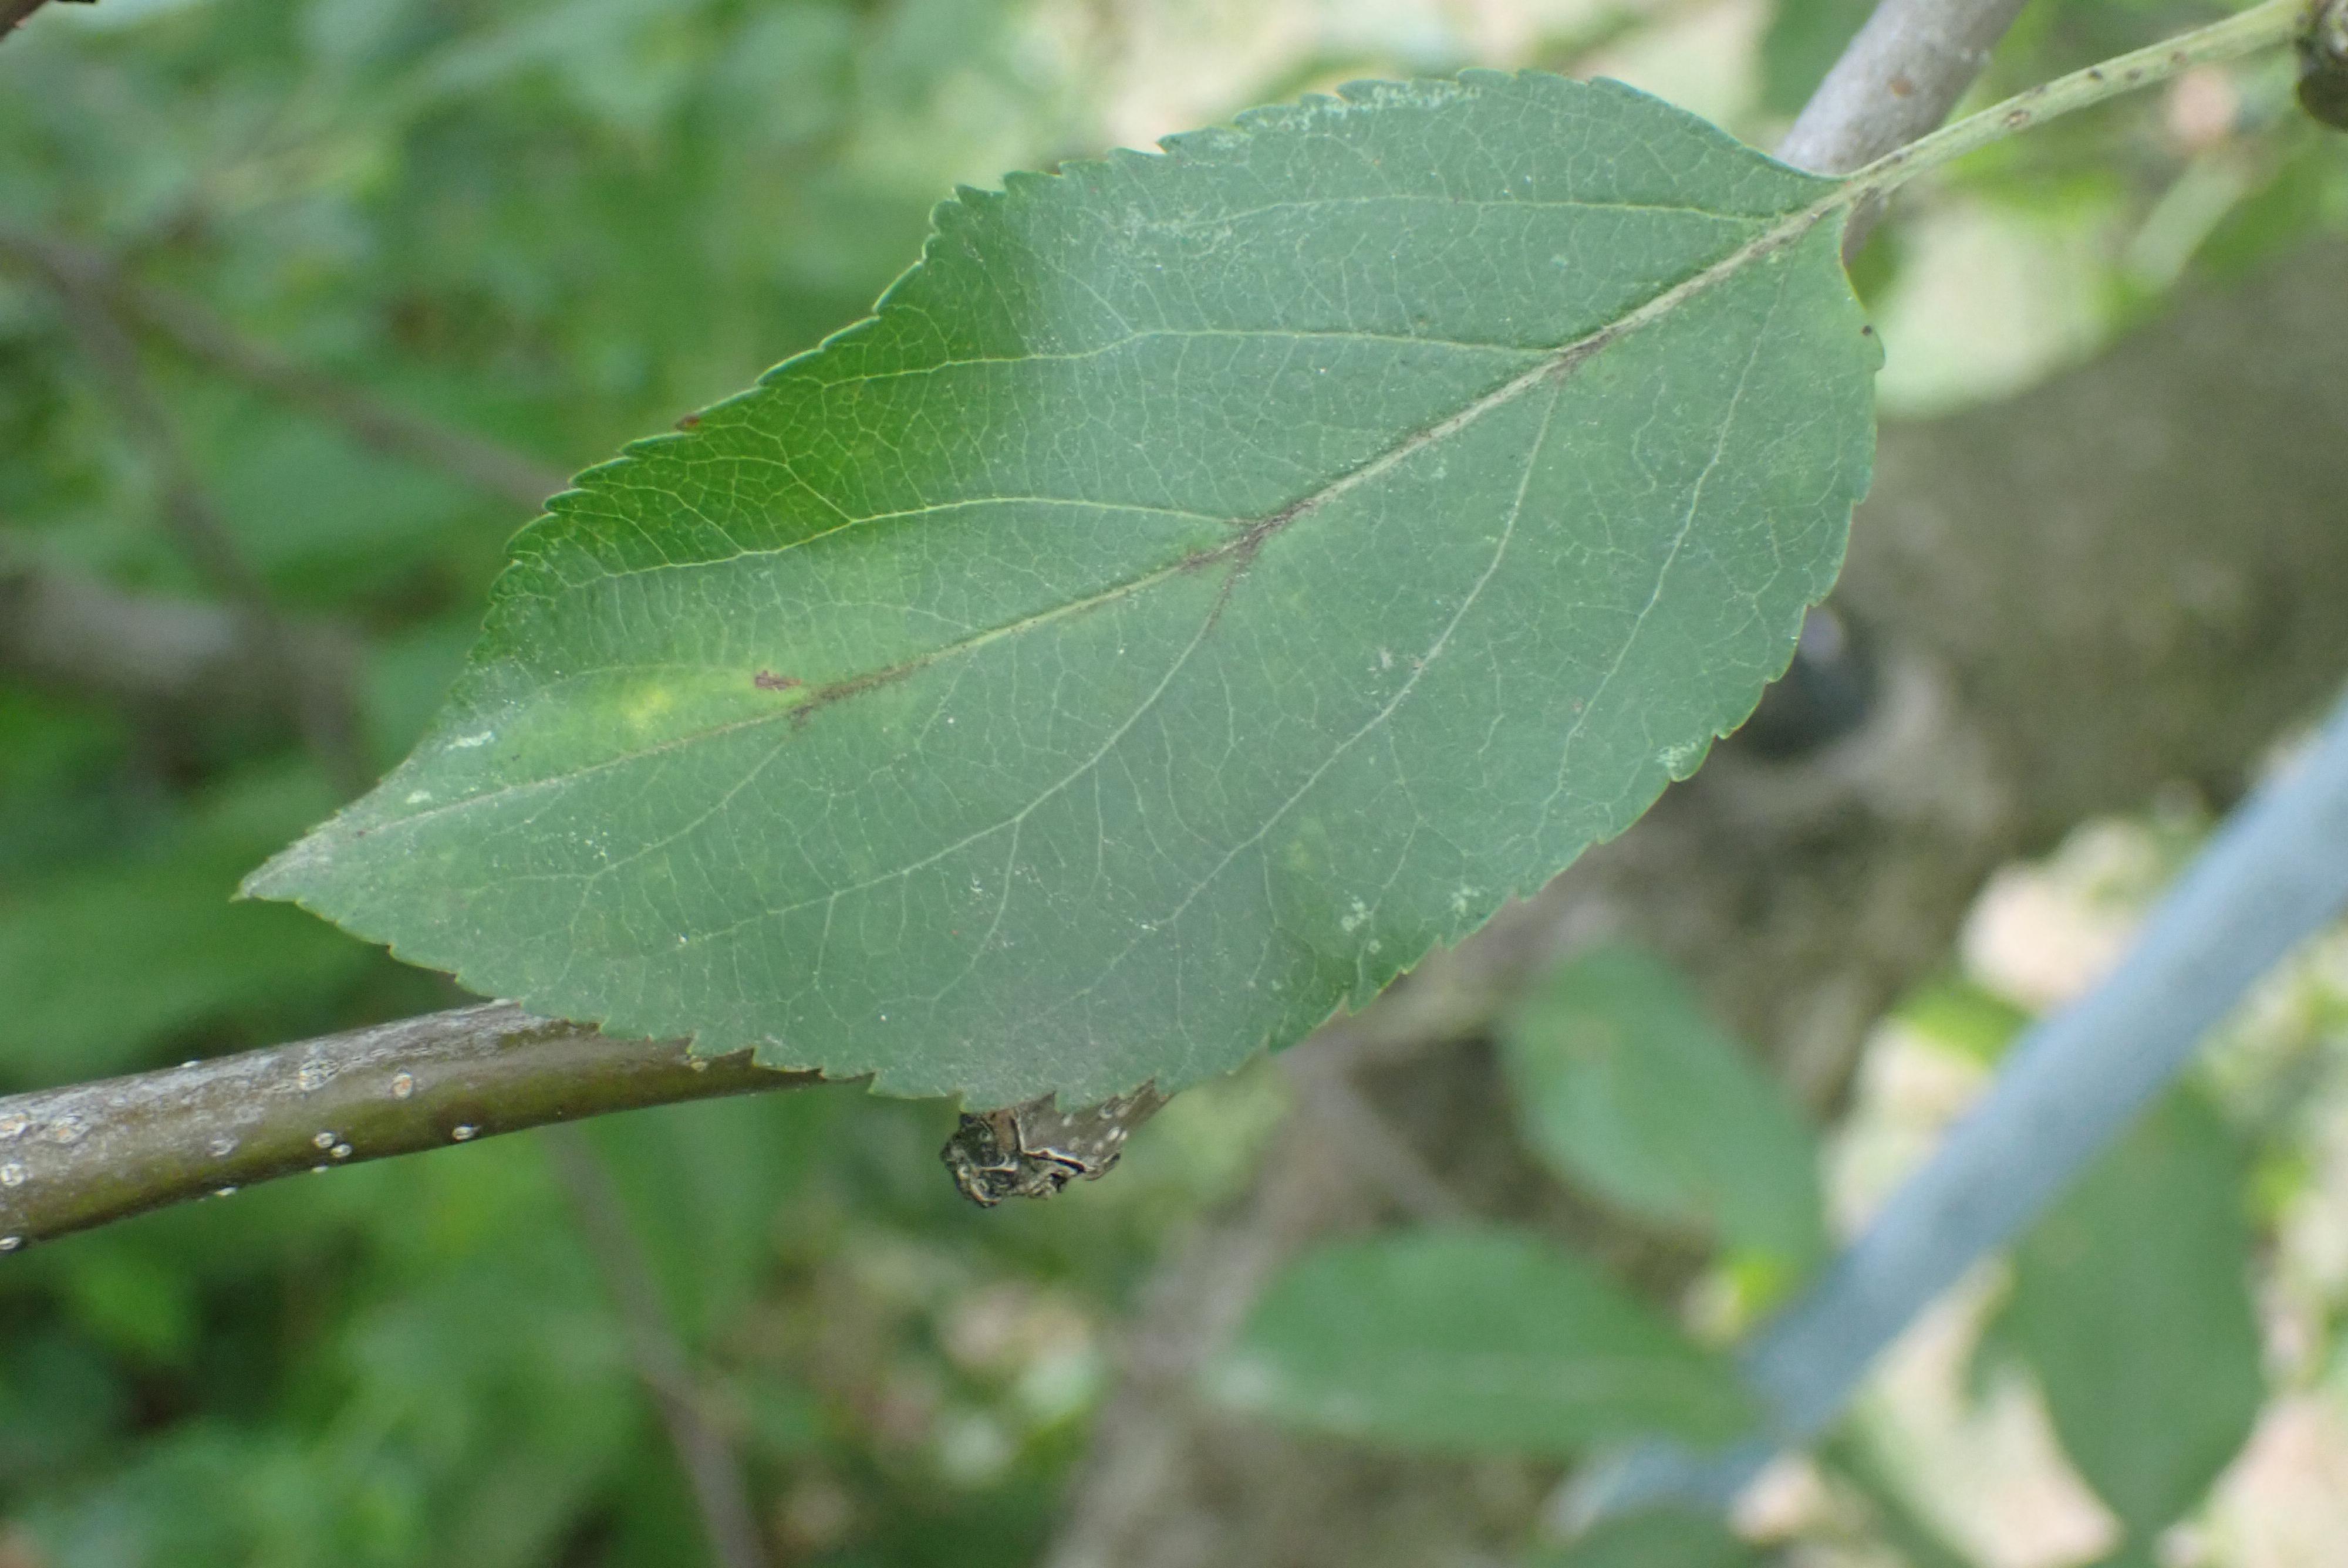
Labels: scab